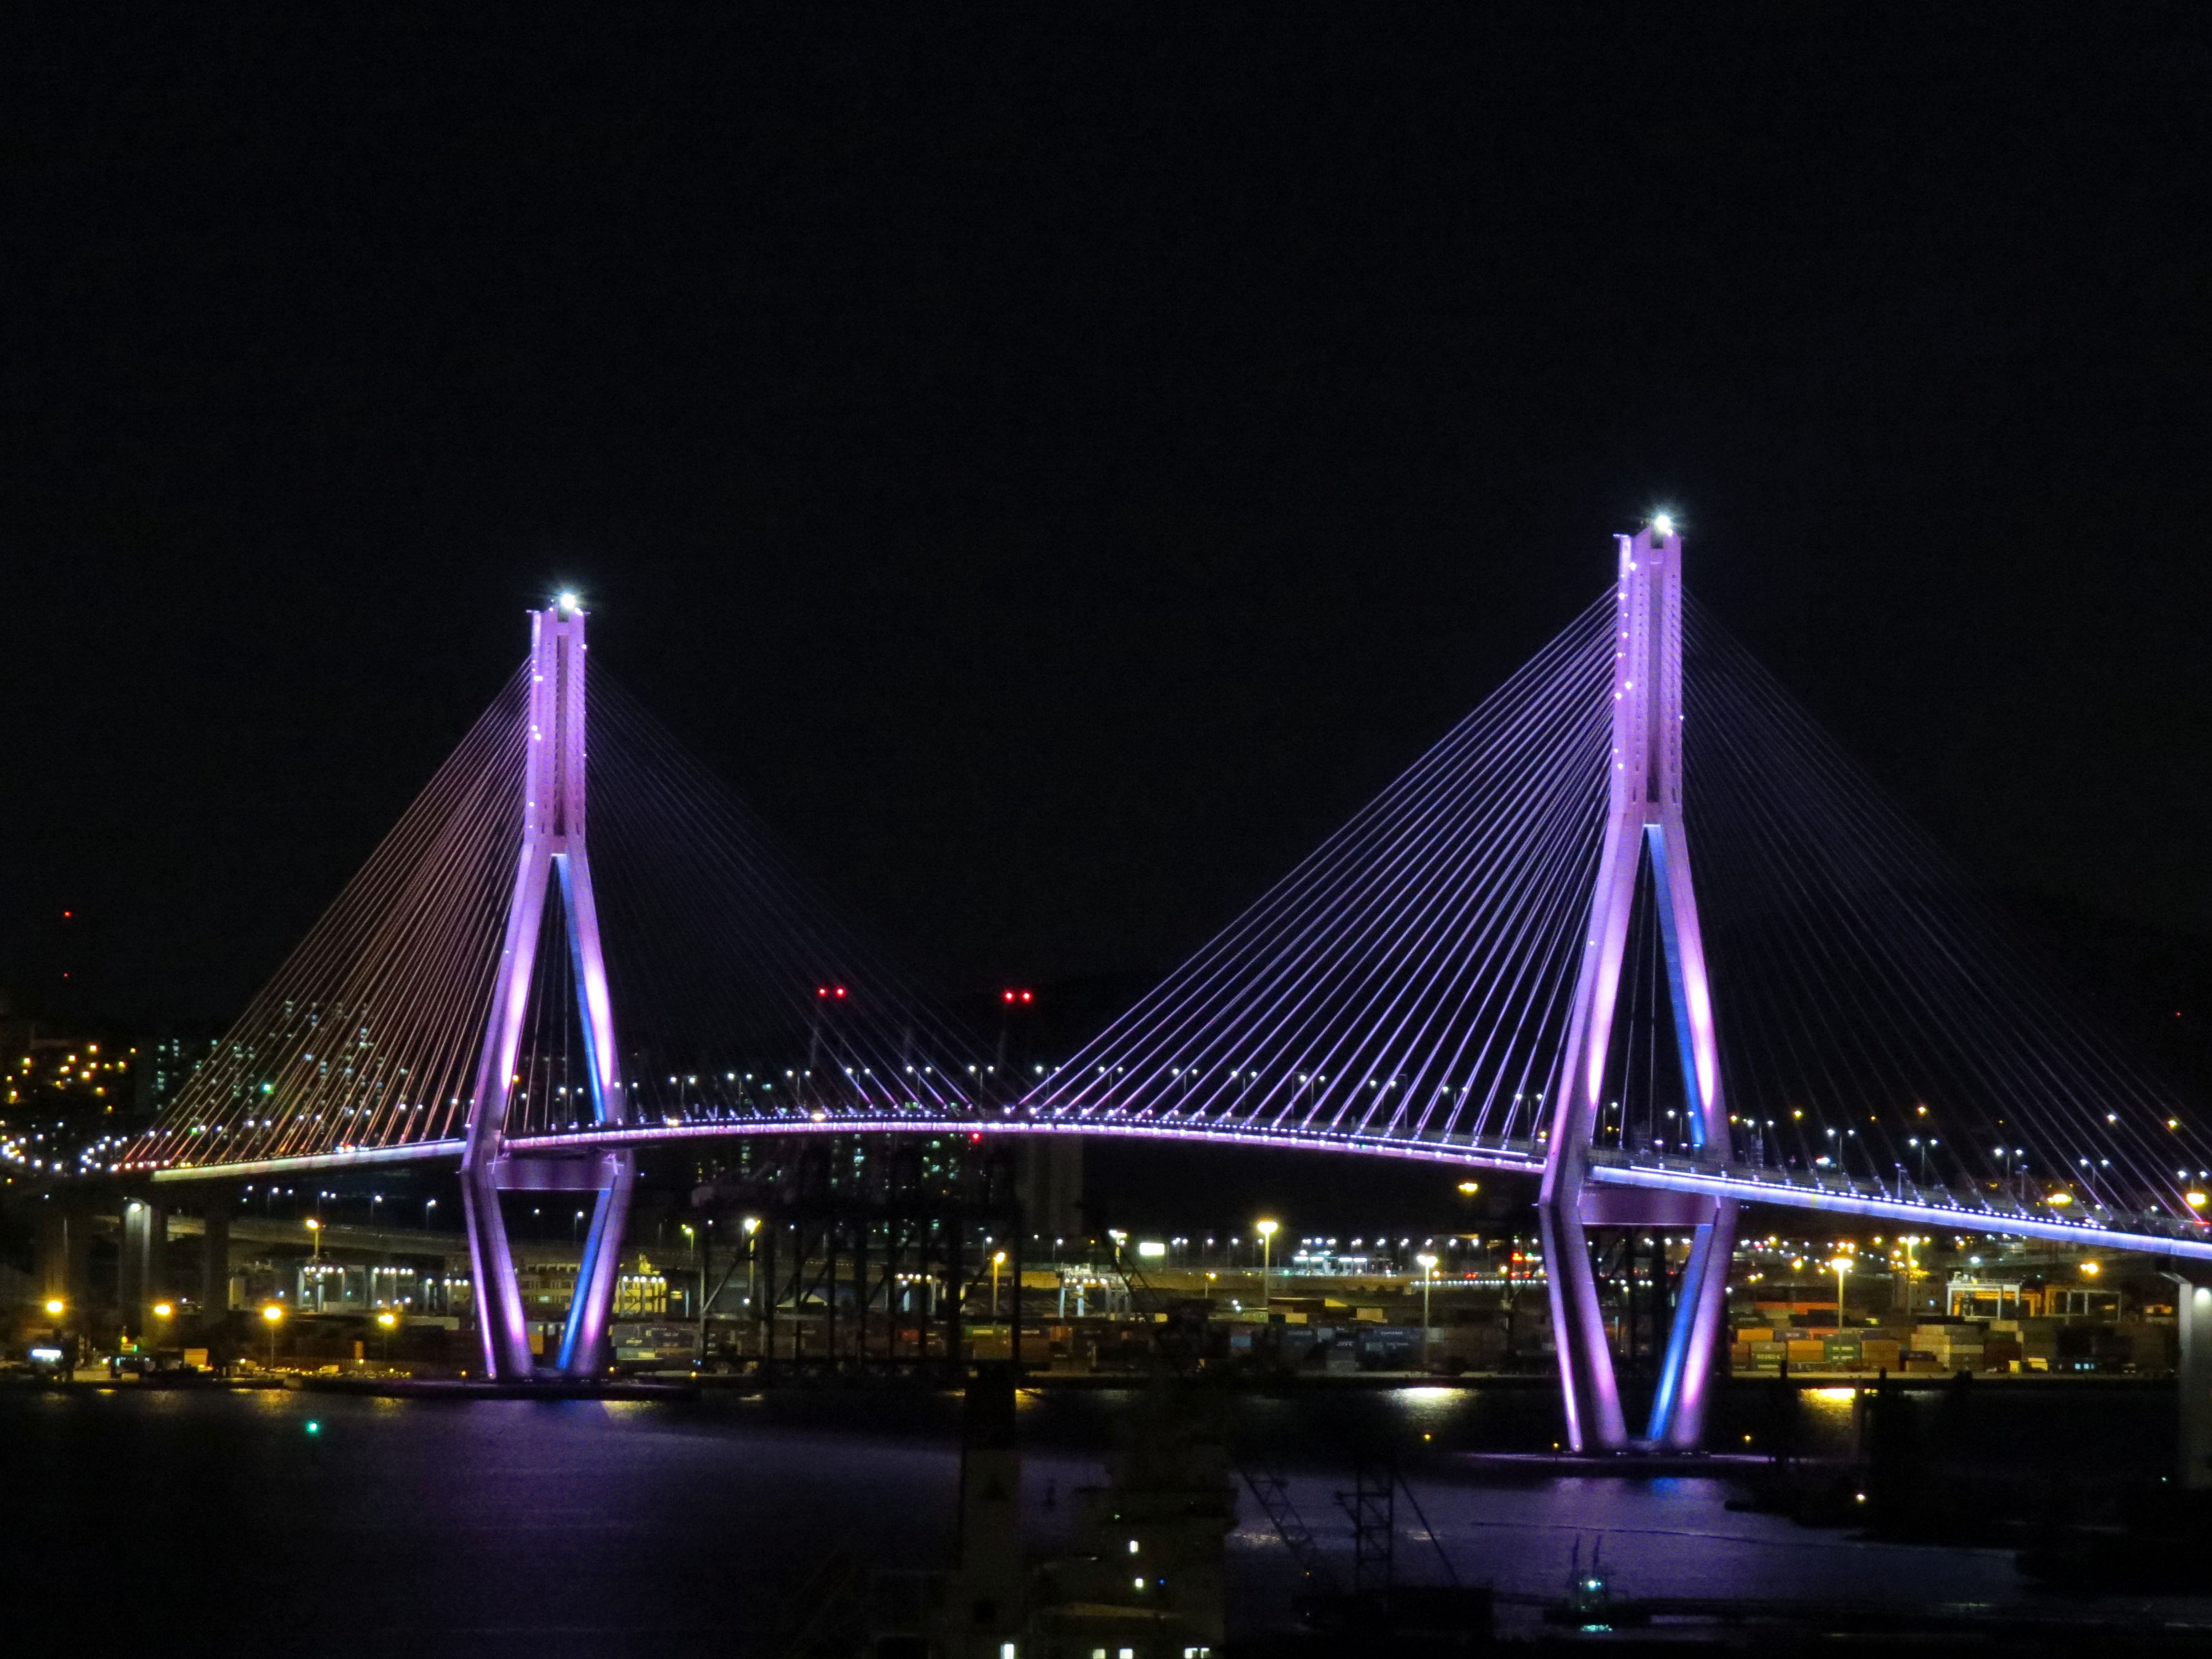
sea, light, bridge, night, cityscape, evening, landmark, night view, cable stayed bridge, the night sea, nonbuilding structure, bridge illumination